Roman Catholic Diocese of Buffalo

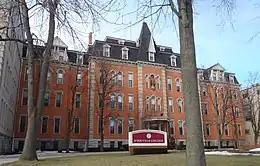
D'Youville University, Buffalo, New York (2014)

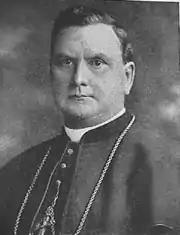
Archbishop Quigley (1896)

In 1847, Pope Pius IX erected the Diocese of Buffalo, taking its territory from the Archdiocese of New York. He appointed Reverend John Timon as its first bishop. Timon was fluent in Gaelic, which helped him minister to the Irish community in Buffalo. He appointed O'Reilly as his vicar general. The diocese rented several buildings near construction sites in the region to serve their workers. In 1848, the Sisters of Charity Order opened the first public hospital in Buffalo, Sisters of Charity Hospital.